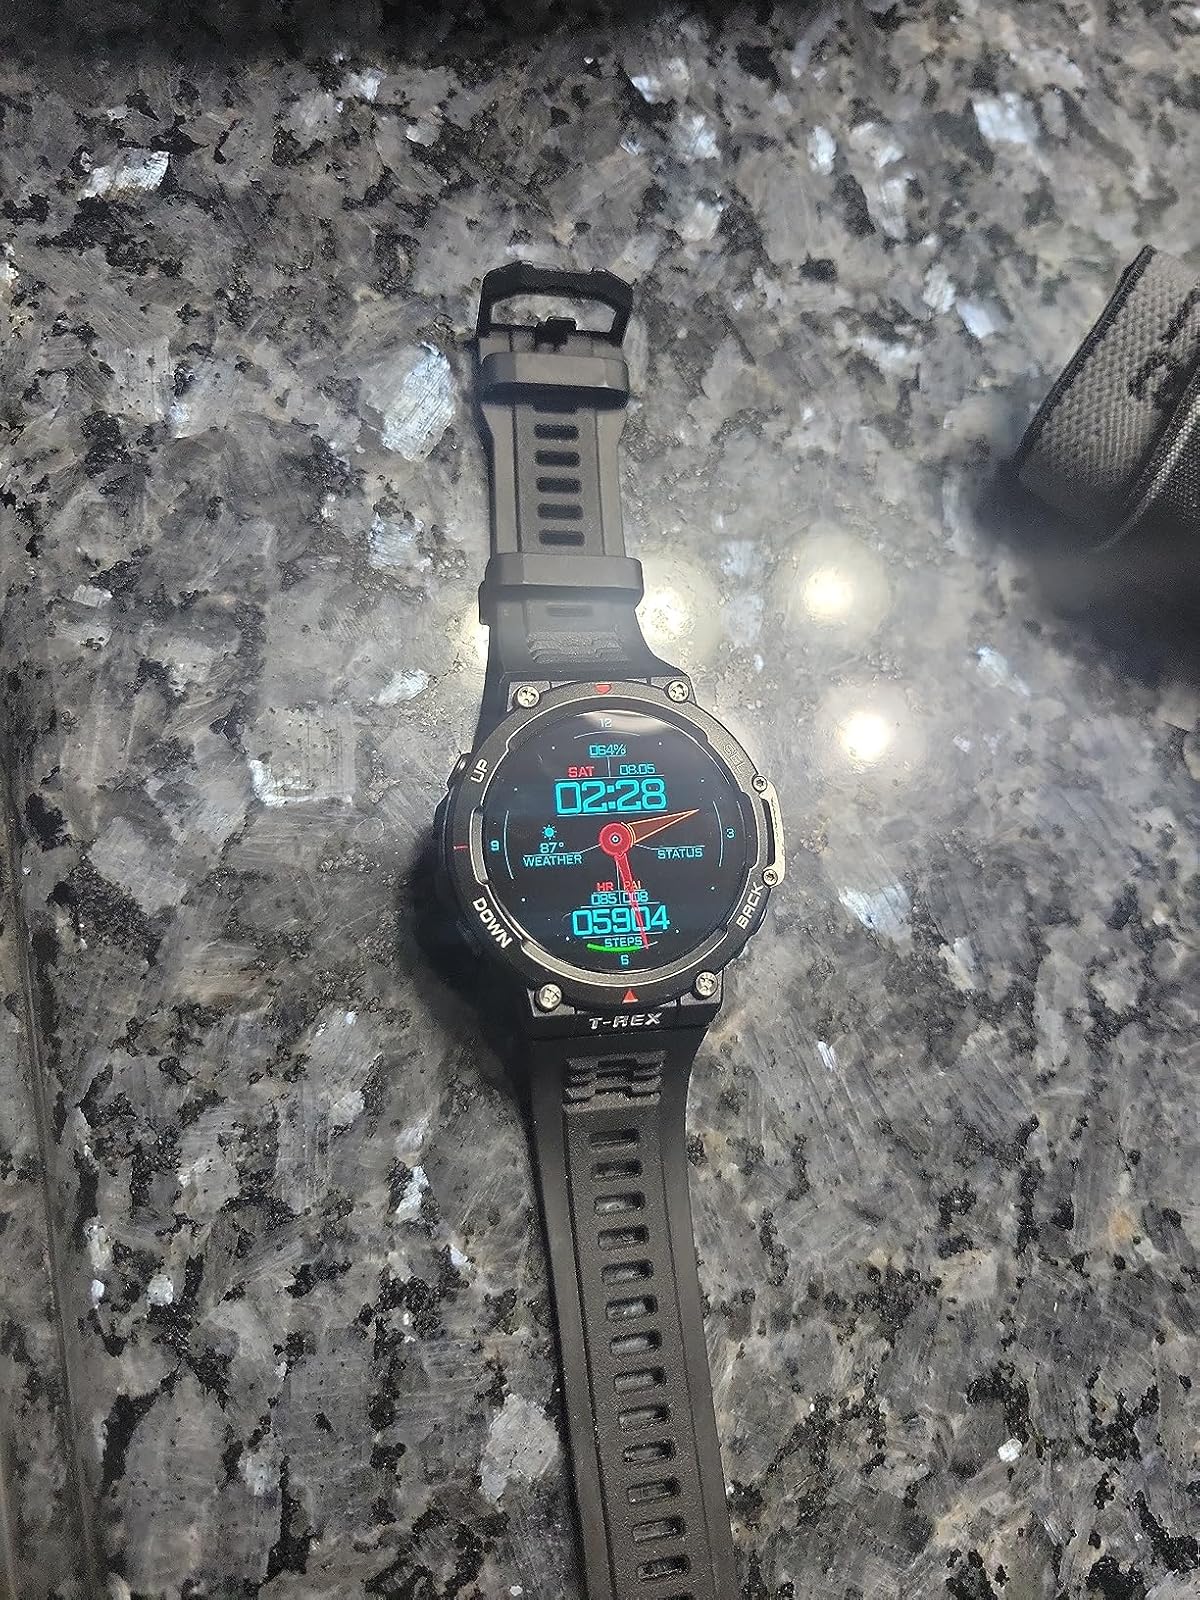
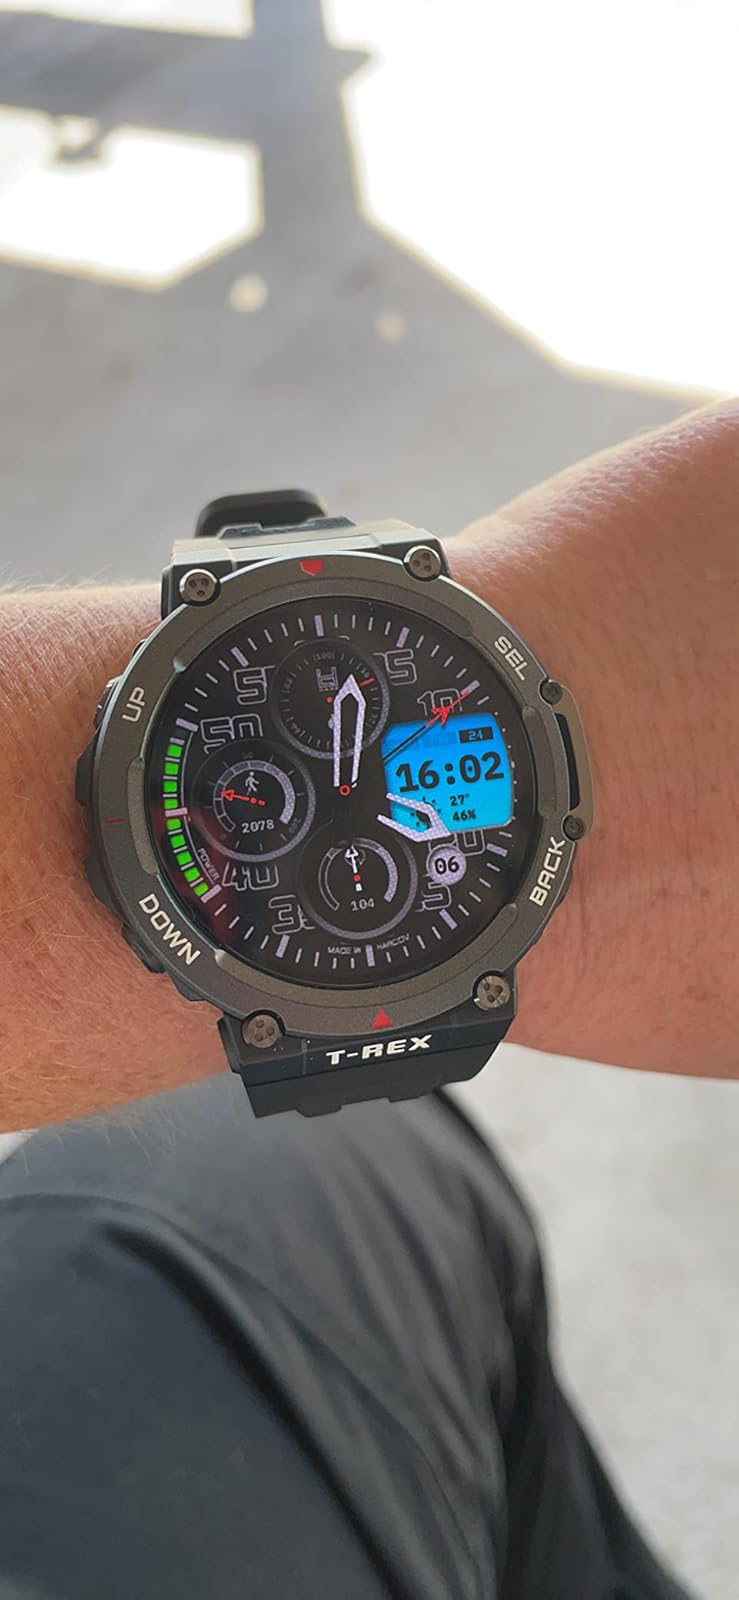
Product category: smartwatch
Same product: yes